Princes Street Gardens

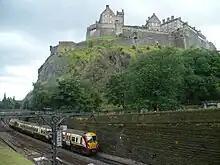
Glasgow-bound train about to enter the Haymarket Tunnel

Princes Street Gardens are two adjacent public parks in the centre of Edinburgh, Scotland, lying in the shadow of Edinburgh Castle. The Gardens were created in the 1820s following the long draining of the Nor Loch and building of the New Town, beginning in the 1760s.